Gaza City

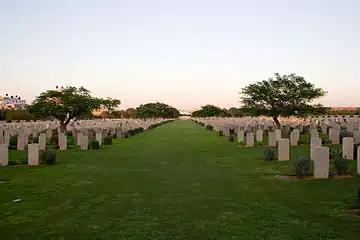
World War I Cemetery in Gaza

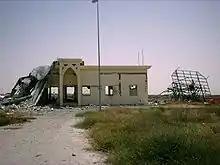
Ruins of Yasser Arafat International Airport in the southern Gaza Strip, 2002

Landmarks in Gaza include the Great Mosque in the Old City. Originally a pagan temple, it was consecrated a Greek Orthodox church by the Byzantines, then a mosque in the 8th century by the Arabs. The Crusaders transformed it into a church, but it was reestablished as a mosque soon after Gaza's reconquest by the Muslims. It is the oldest and largest in the Gaza Strip.